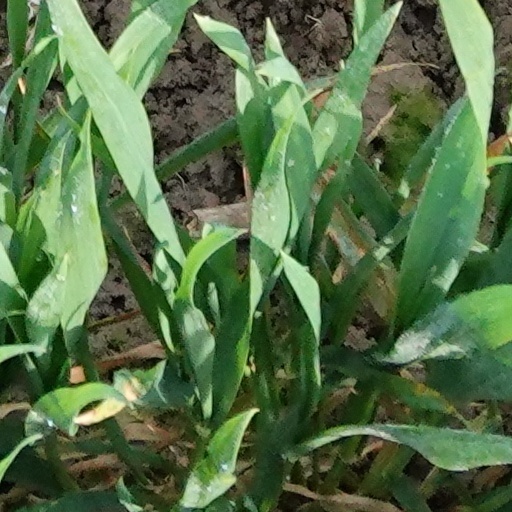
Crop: wheat